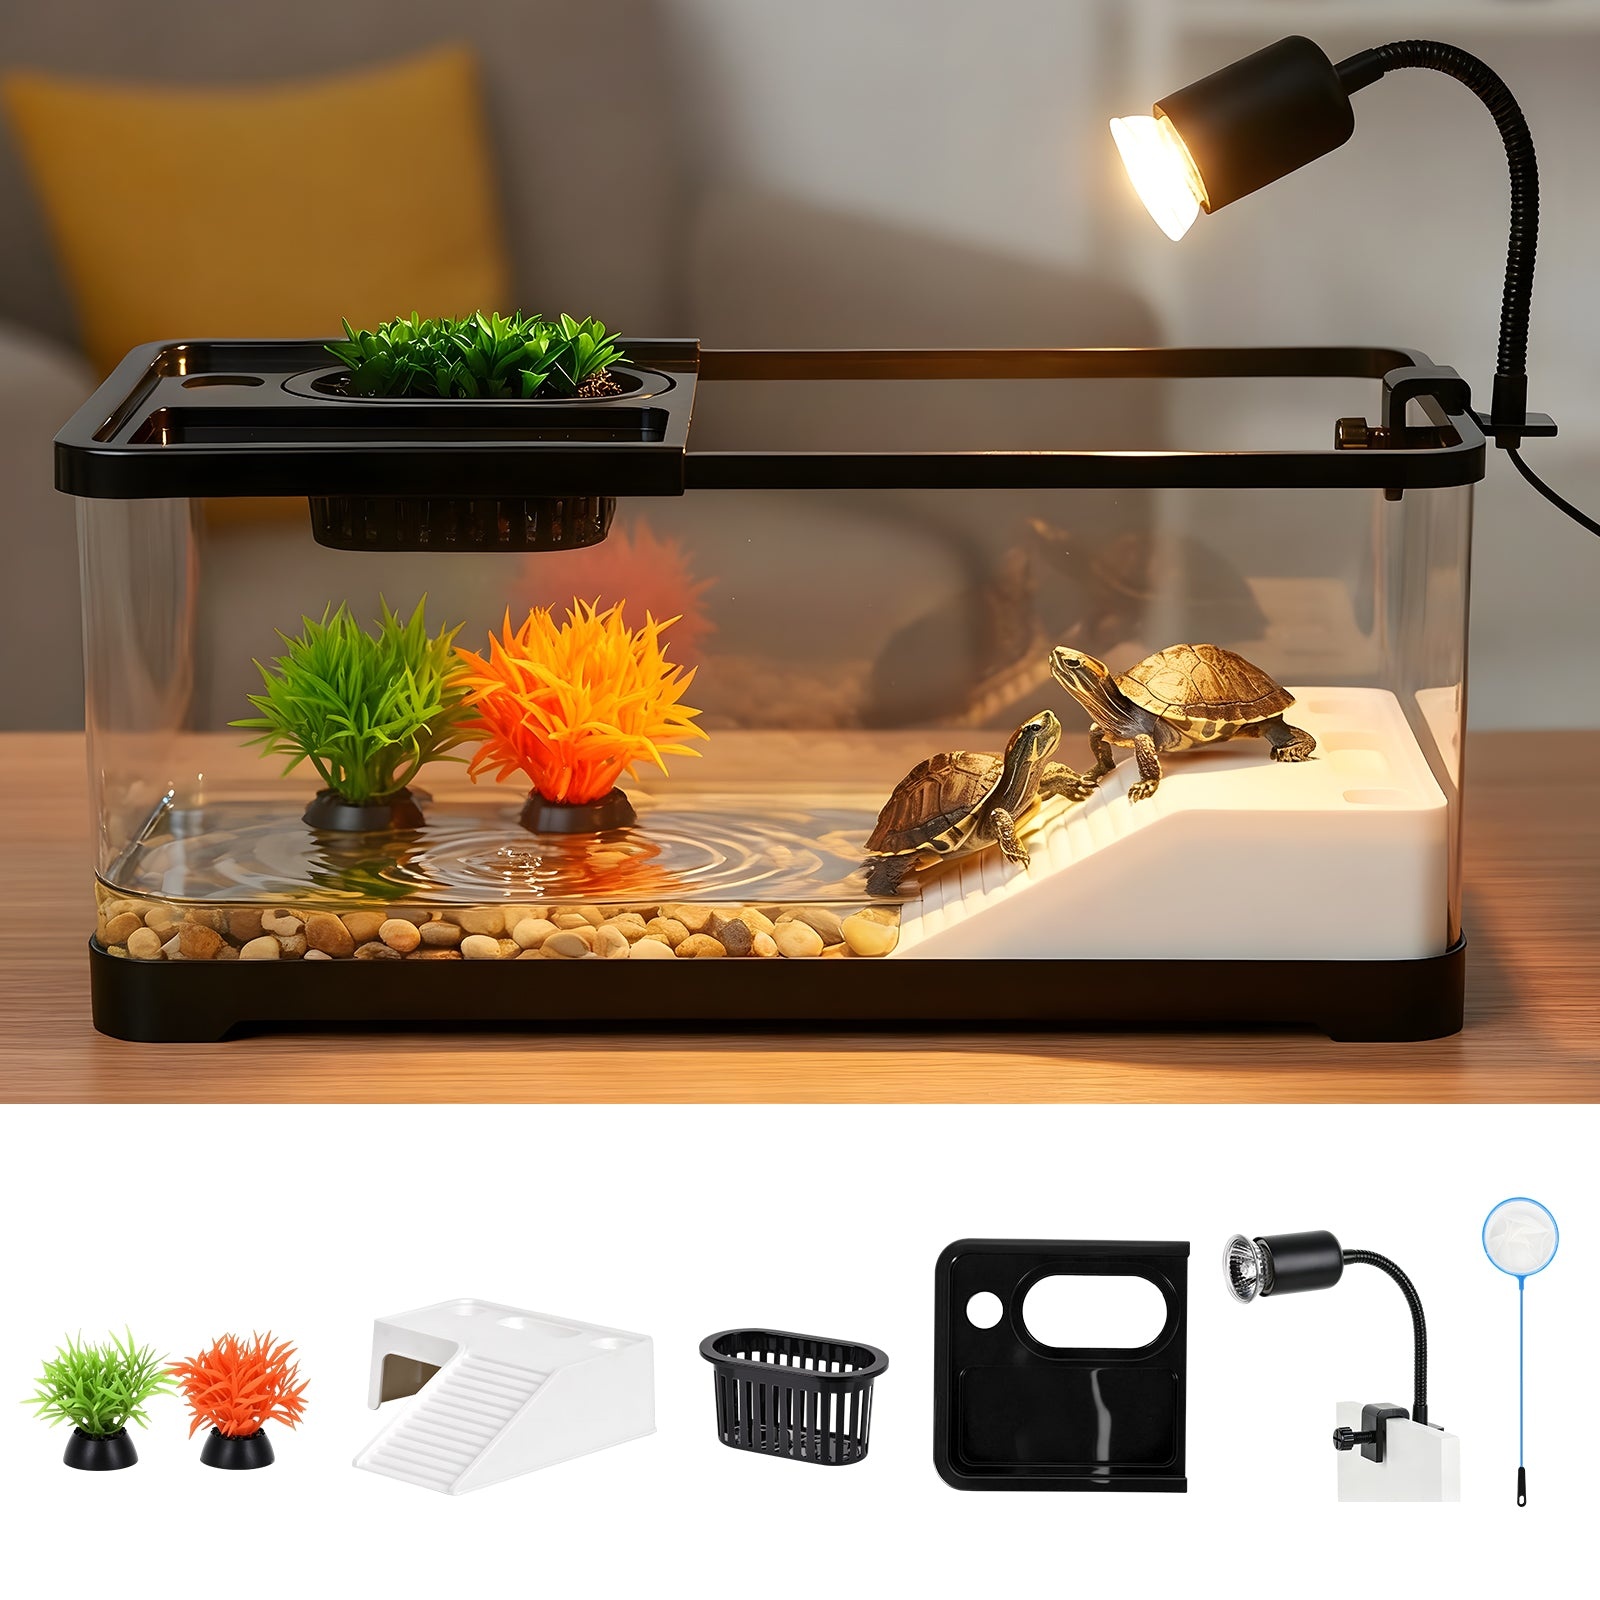
Advwin Turtle Tank Kit with Basking Platform & Basking Light
Aquatic Tortoise Enclosure Starter swimming and diving area, feeding area,anti slip climbing area, basking area, according to the living habits of reptiles.This turtle tank, your reptile friends will spend their day playing, exercising, dining, and resting. There is an area to DIY your green planting as you like.Turtle habitat is suitable for turtles, tortoises, terrapin, hermit crabs, small amphibians, and other small reptiles. Features: Complete Starter Kit: This turtle aquarium kit includes 1*turtle tank, 2*decorative plants, 1*spoon net, 1*hydroponic basket, 1*basking lamp and a basking platform. Includes all accessories you need for a tank starter kit. UVA/UVB Basking Lamp: Turtles need to bask in the sunshine everyday 1-2 hours for metabolism, mood regulation, breeding, etc. 25W Bulbs provide best warmth within distance of 10” to 15”. They’re perfect for this small tank, not too hot not too cold. 360° Panoramic View: The tank for turtles is made of acrylic material resists breakage, scratching, and yellowing while 360° view of your turtles’ daily activities. Its sturdy build ensures long-lasting use and a clear, safe habitat, offering strength and reliability for daily and long-term turtle care. Multi-Functional Habitat: Features designated areas for swimming, basking, feeding, and climbing. This well-designed layout supports natural behaviors, helping your turtle stay active, healthy, and content throughout the day in an environment. Easy to Clean & Install: All-in-one design, just add the accessories and it’s ready to use. Beyond turtles, our tank is perfect for a variety of aquatic pets. Our turtle tanks suitable for beginners and experienced owners, provide a healthy environment for your pet turtle to grow. Specifications: Material: Acrylic, Plasic Tank Volume: 20 Liters Product Dimensions: 45 × 19 × 21 cm Product Weight: 1.7kg Shape: Rectangular Color: Black+Transparent Package Content: 1 x Turtle Tank 1 x Bask Platform 1 x Hydroponic Basket 1 x Basking Lamp 2 x Aquatic Plant 1 x Lid 1 x Spoon Net
Brand: Advwin
Category: Animals & Pet Supplies > Pet Supplies > Reptile & Amphibian Supplies > Reptile & Amphibian Habitats > Aquariums